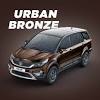
Vehicle type: Cars